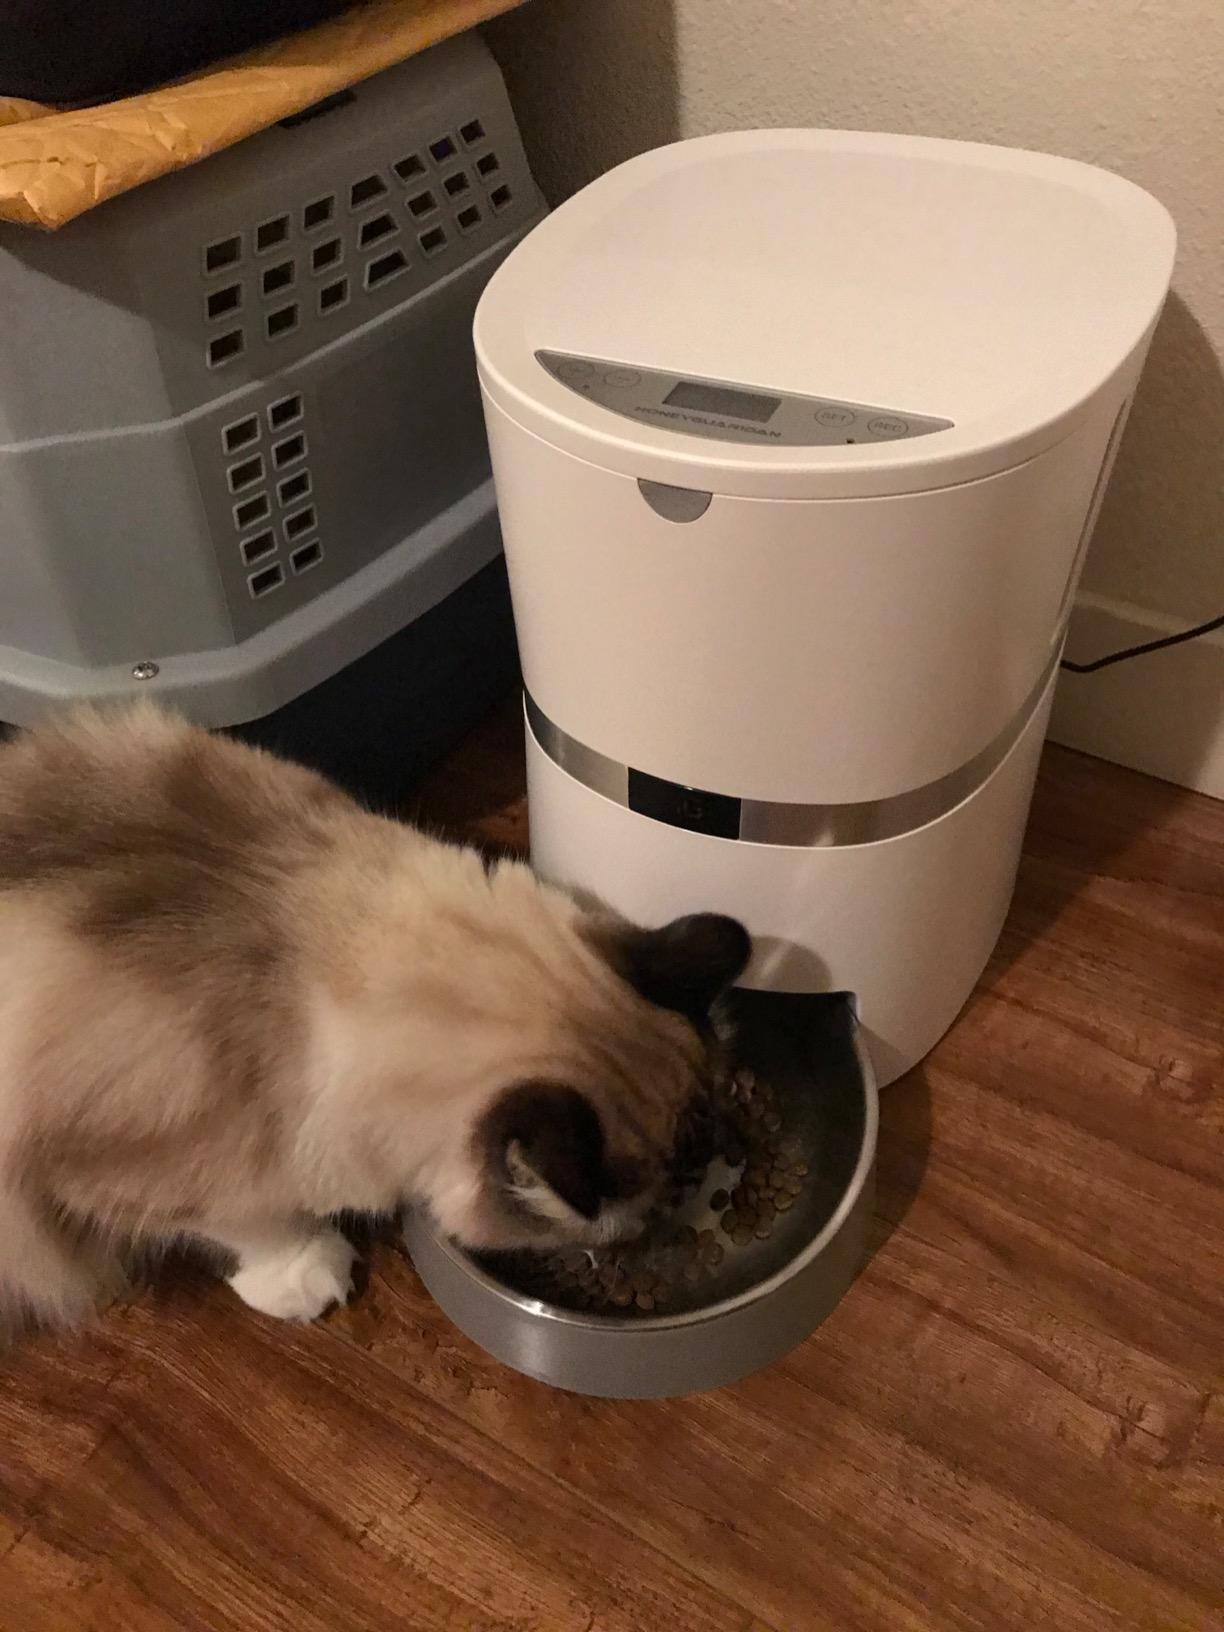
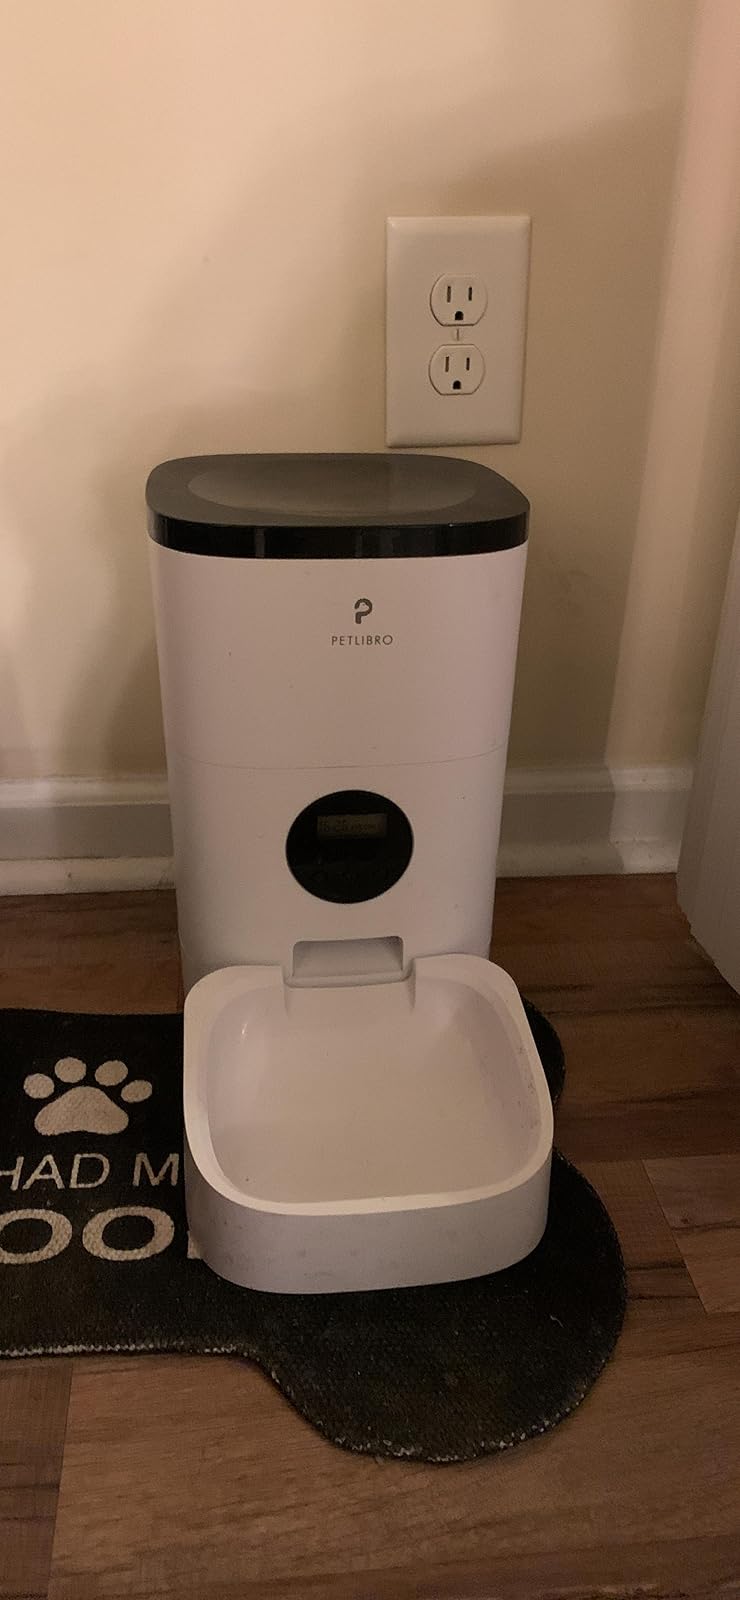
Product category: items_feeder
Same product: no